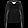
Label: Pullover